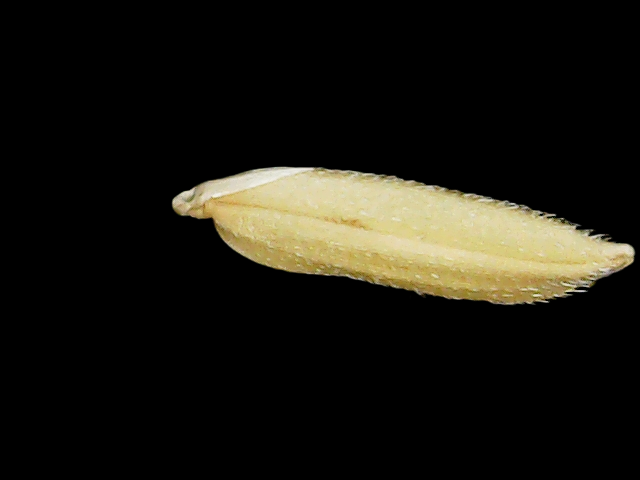
Rice variety: Binadhan26